Antwerp tramway network

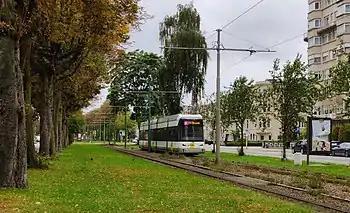

There are currently many roadworks and changes going on in Antwerp, the tramlines have constant small changes every month, this information may be outdated.